Charles Cavendish, 3rd Baron Chesham

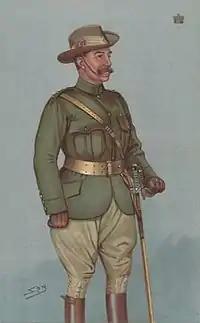
"Imperial Yeomanry" – Lord Chesham as caricatured by Spy (Leslie Ward) in "Vanity Fair", March 1900

Lord Chesham took his seat in the House of Lords on his father's death in 1882.